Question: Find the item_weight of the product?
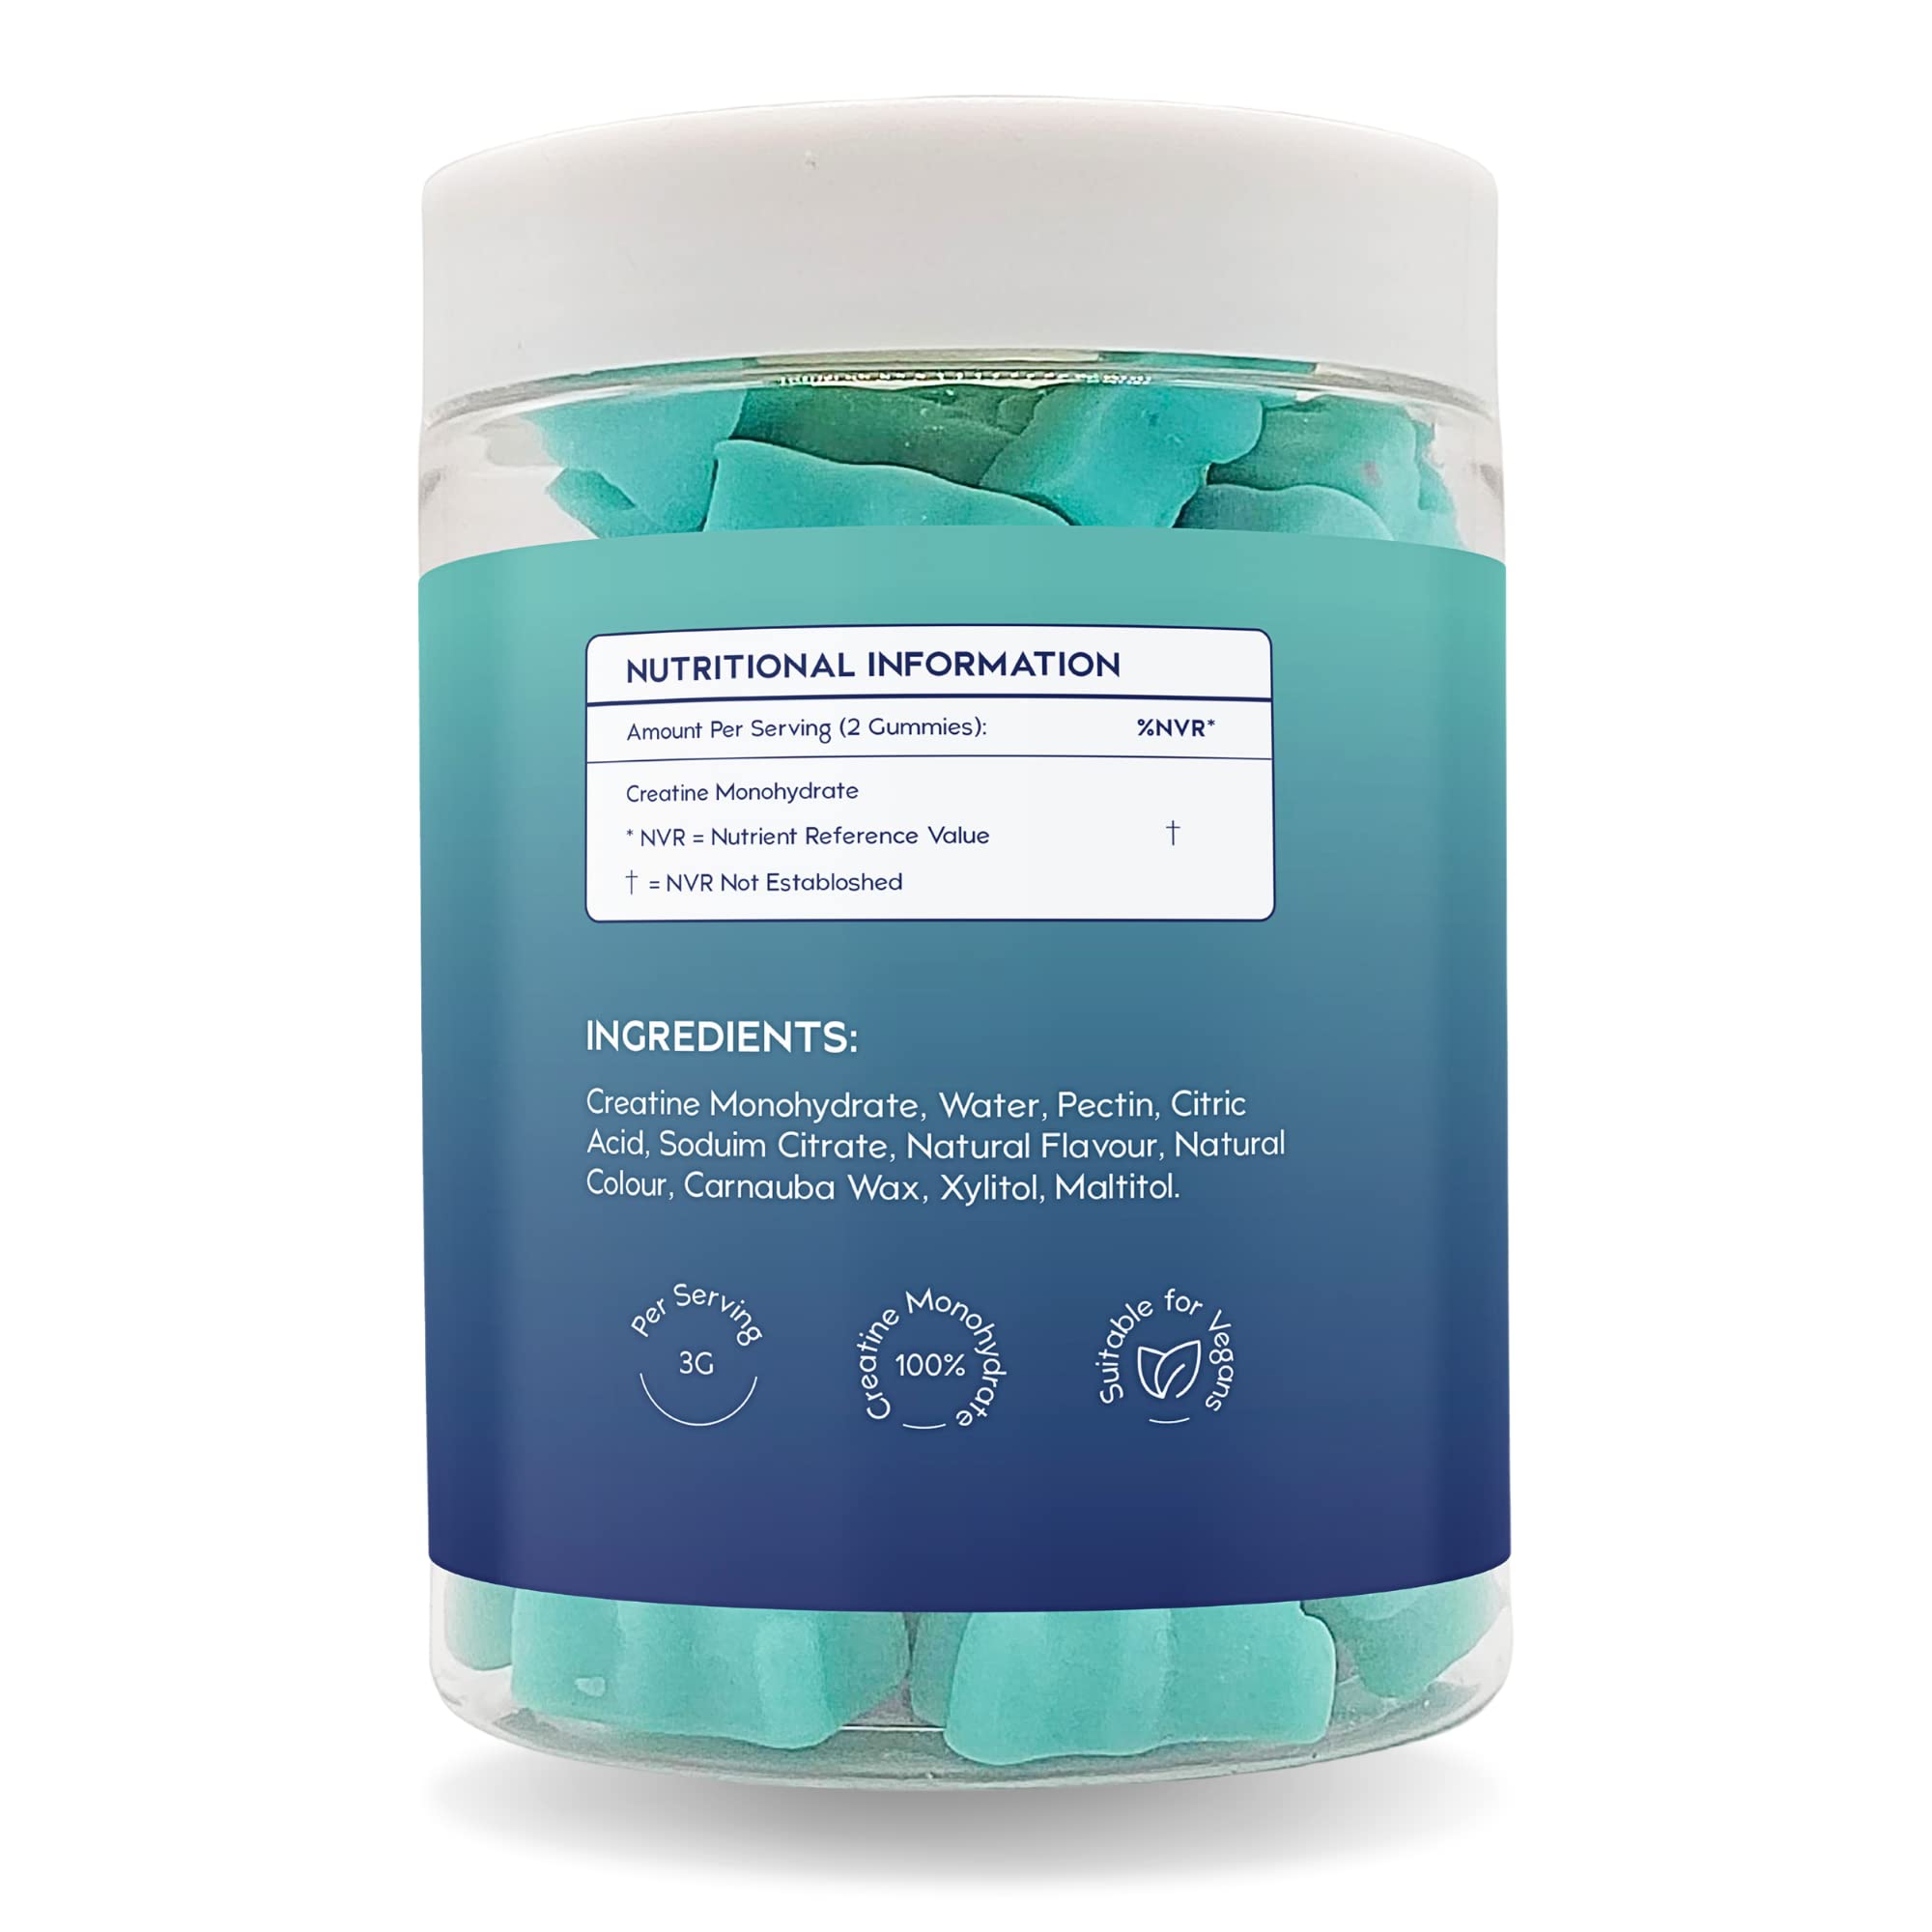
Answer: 3.0 gram